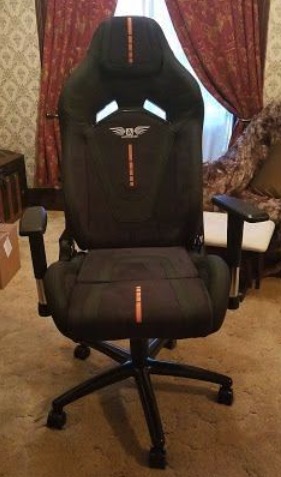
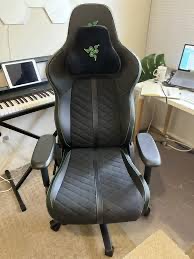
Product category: items_chair
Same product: no